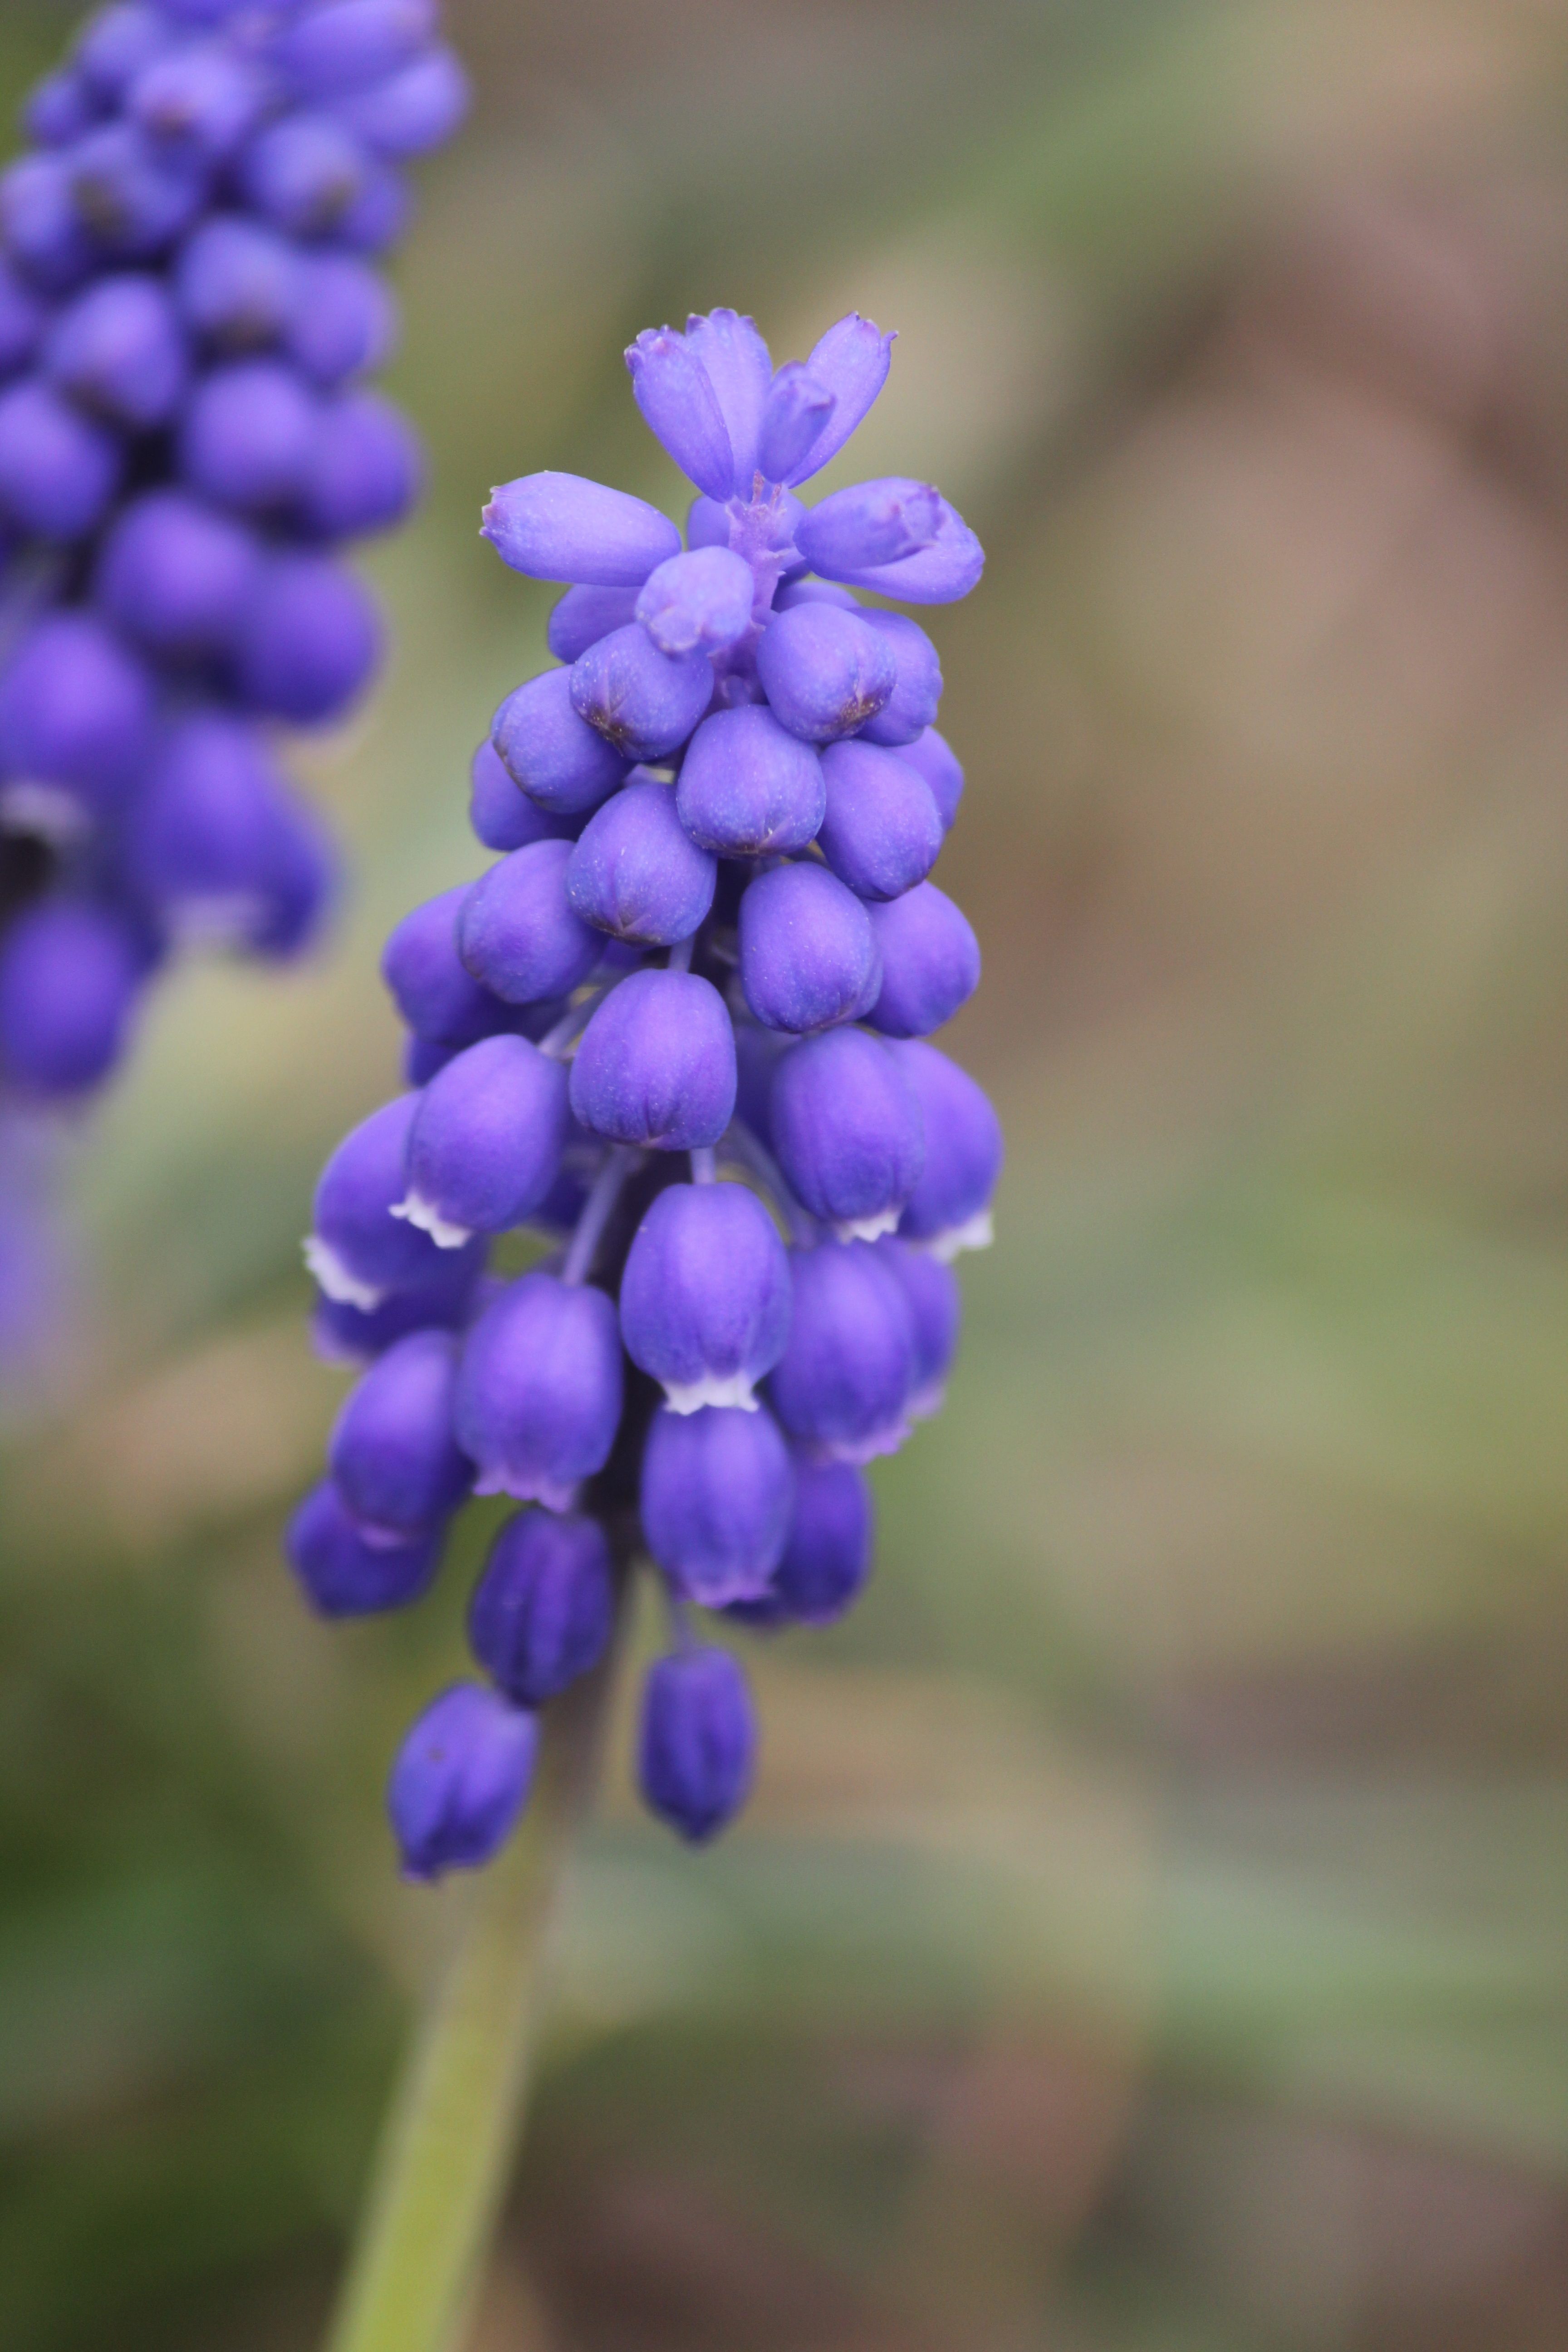
nature, blossom, plant, photography, flower, spring, produce, botany, flora, wildflower, purple flower, hyacinth, macro photography, flowering plant, land plant